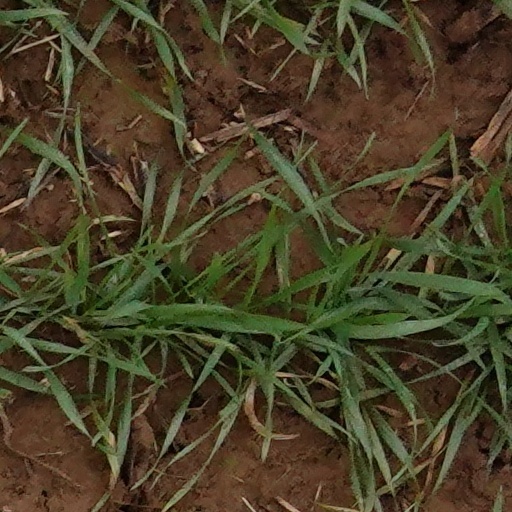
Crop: wheat